Madeline Yale Wynne

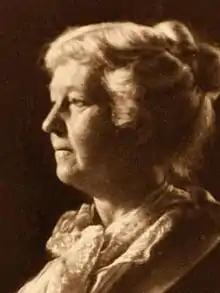

Madeline Yale Wynne (September 25, 1847 − January 4, 1918) was an American artist, teacher, writer, and philanthropist. She became the first President of Deerfield Society of Arts and Crafts, and a founding member of the Chicago Arts and Crafts Society. She was also a member of the Social Register of Chicago.